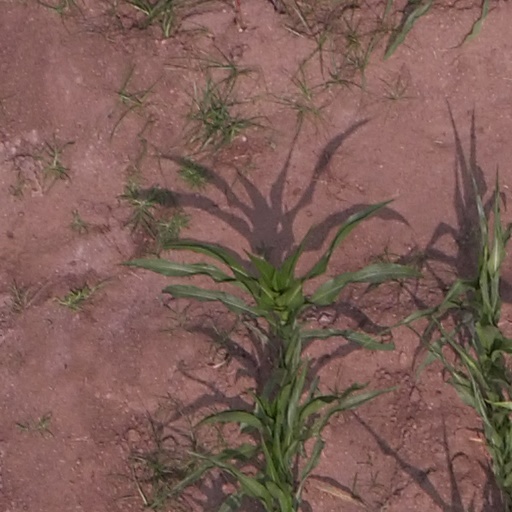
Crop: maize; corn